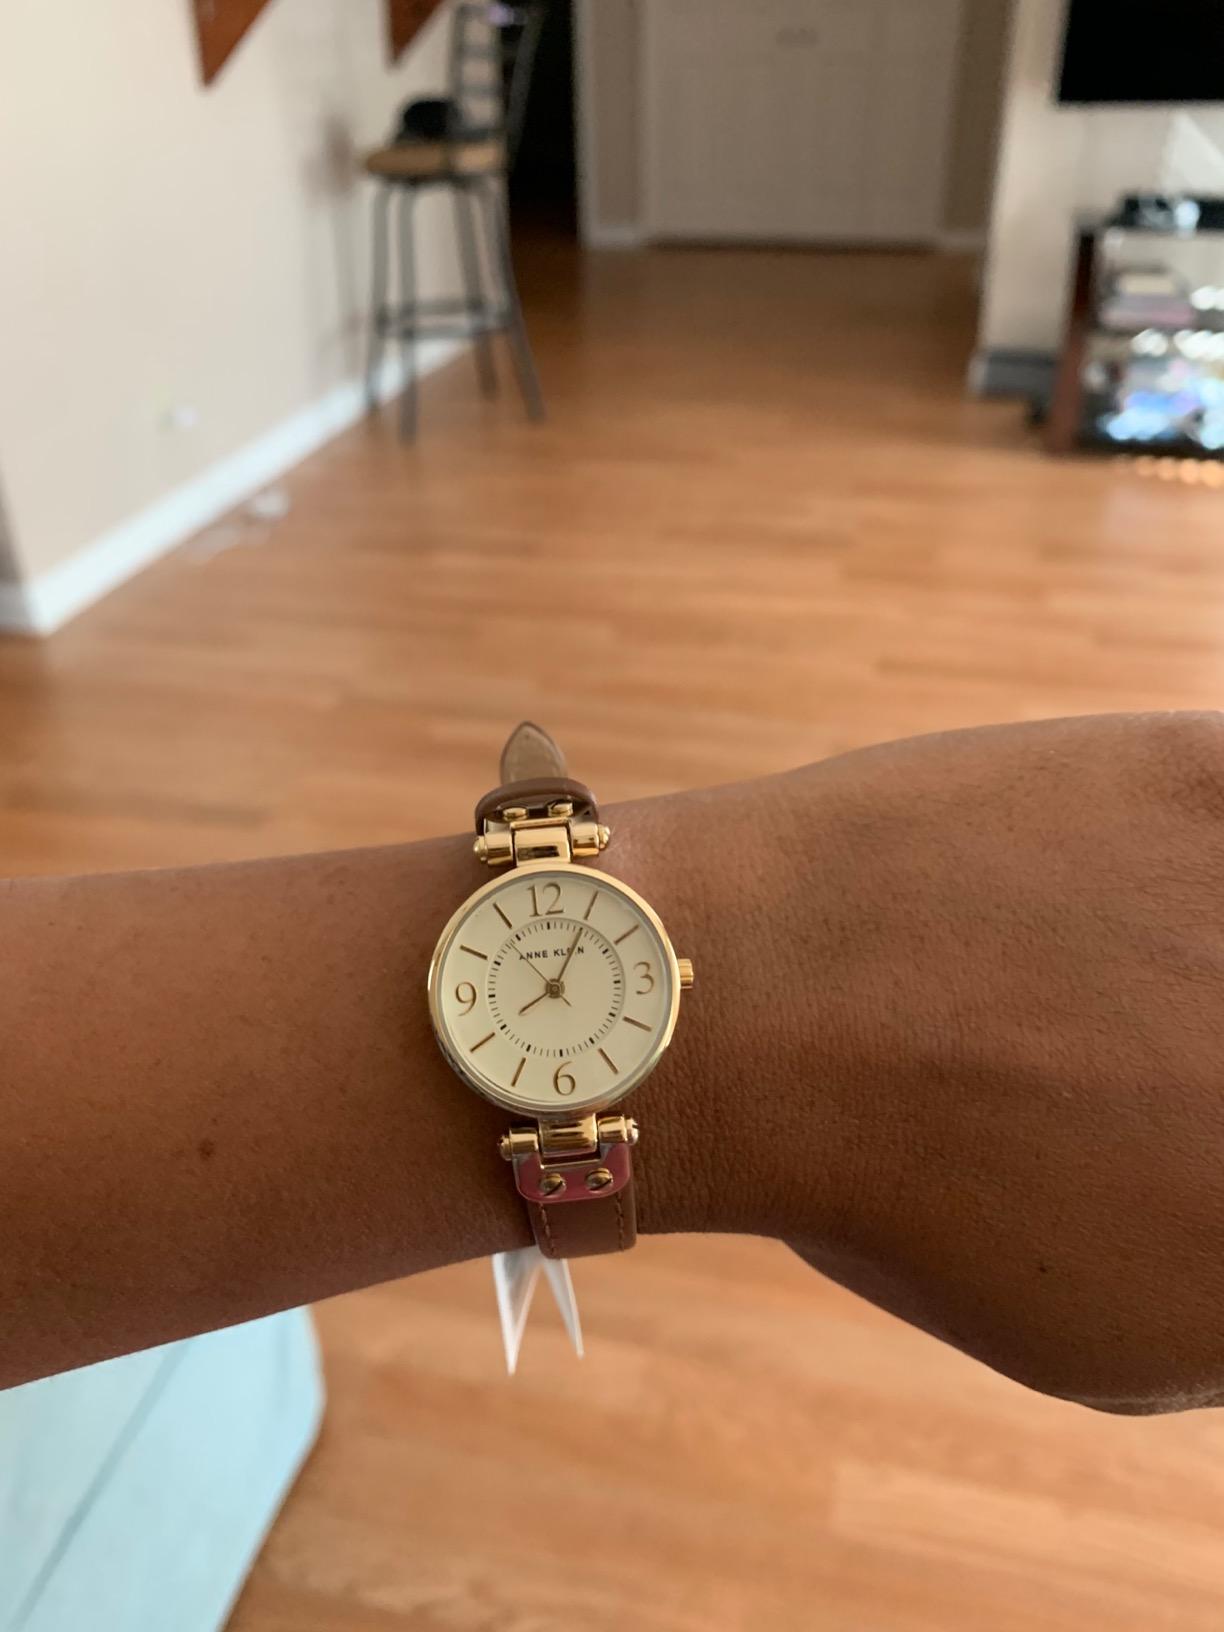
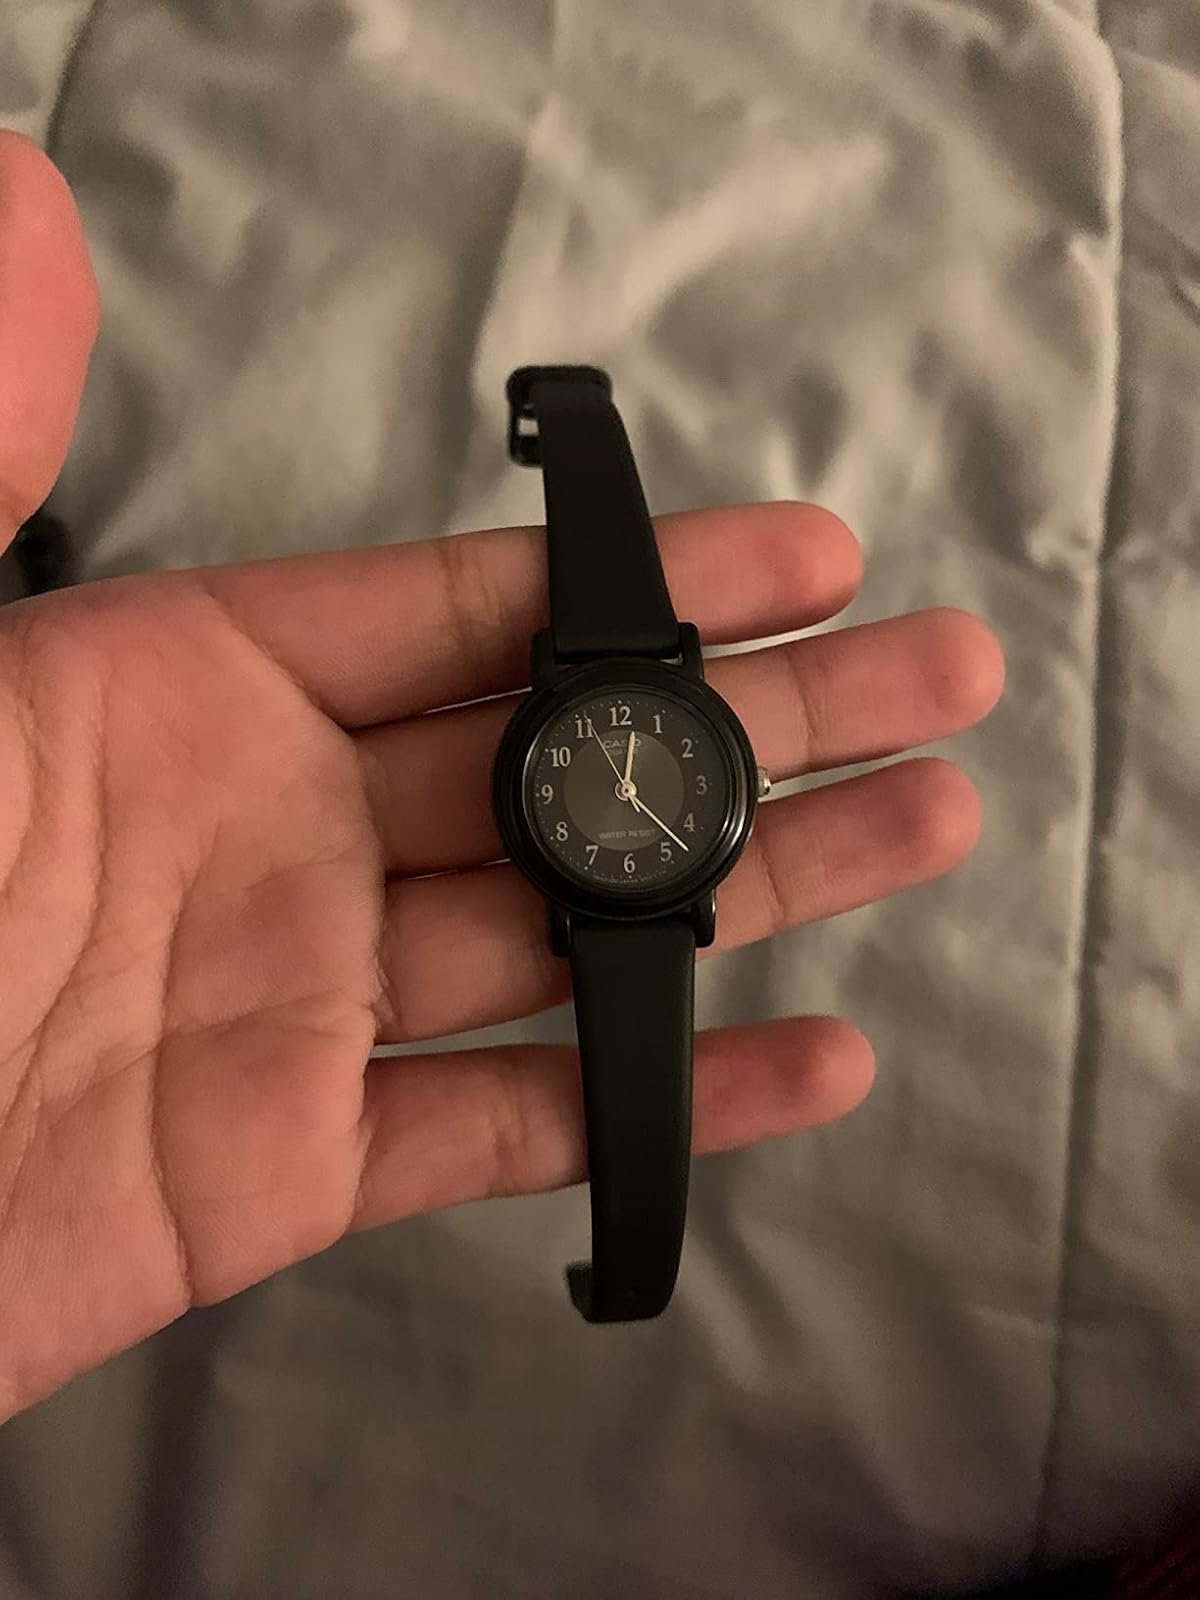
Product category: accessories_watch
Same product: no